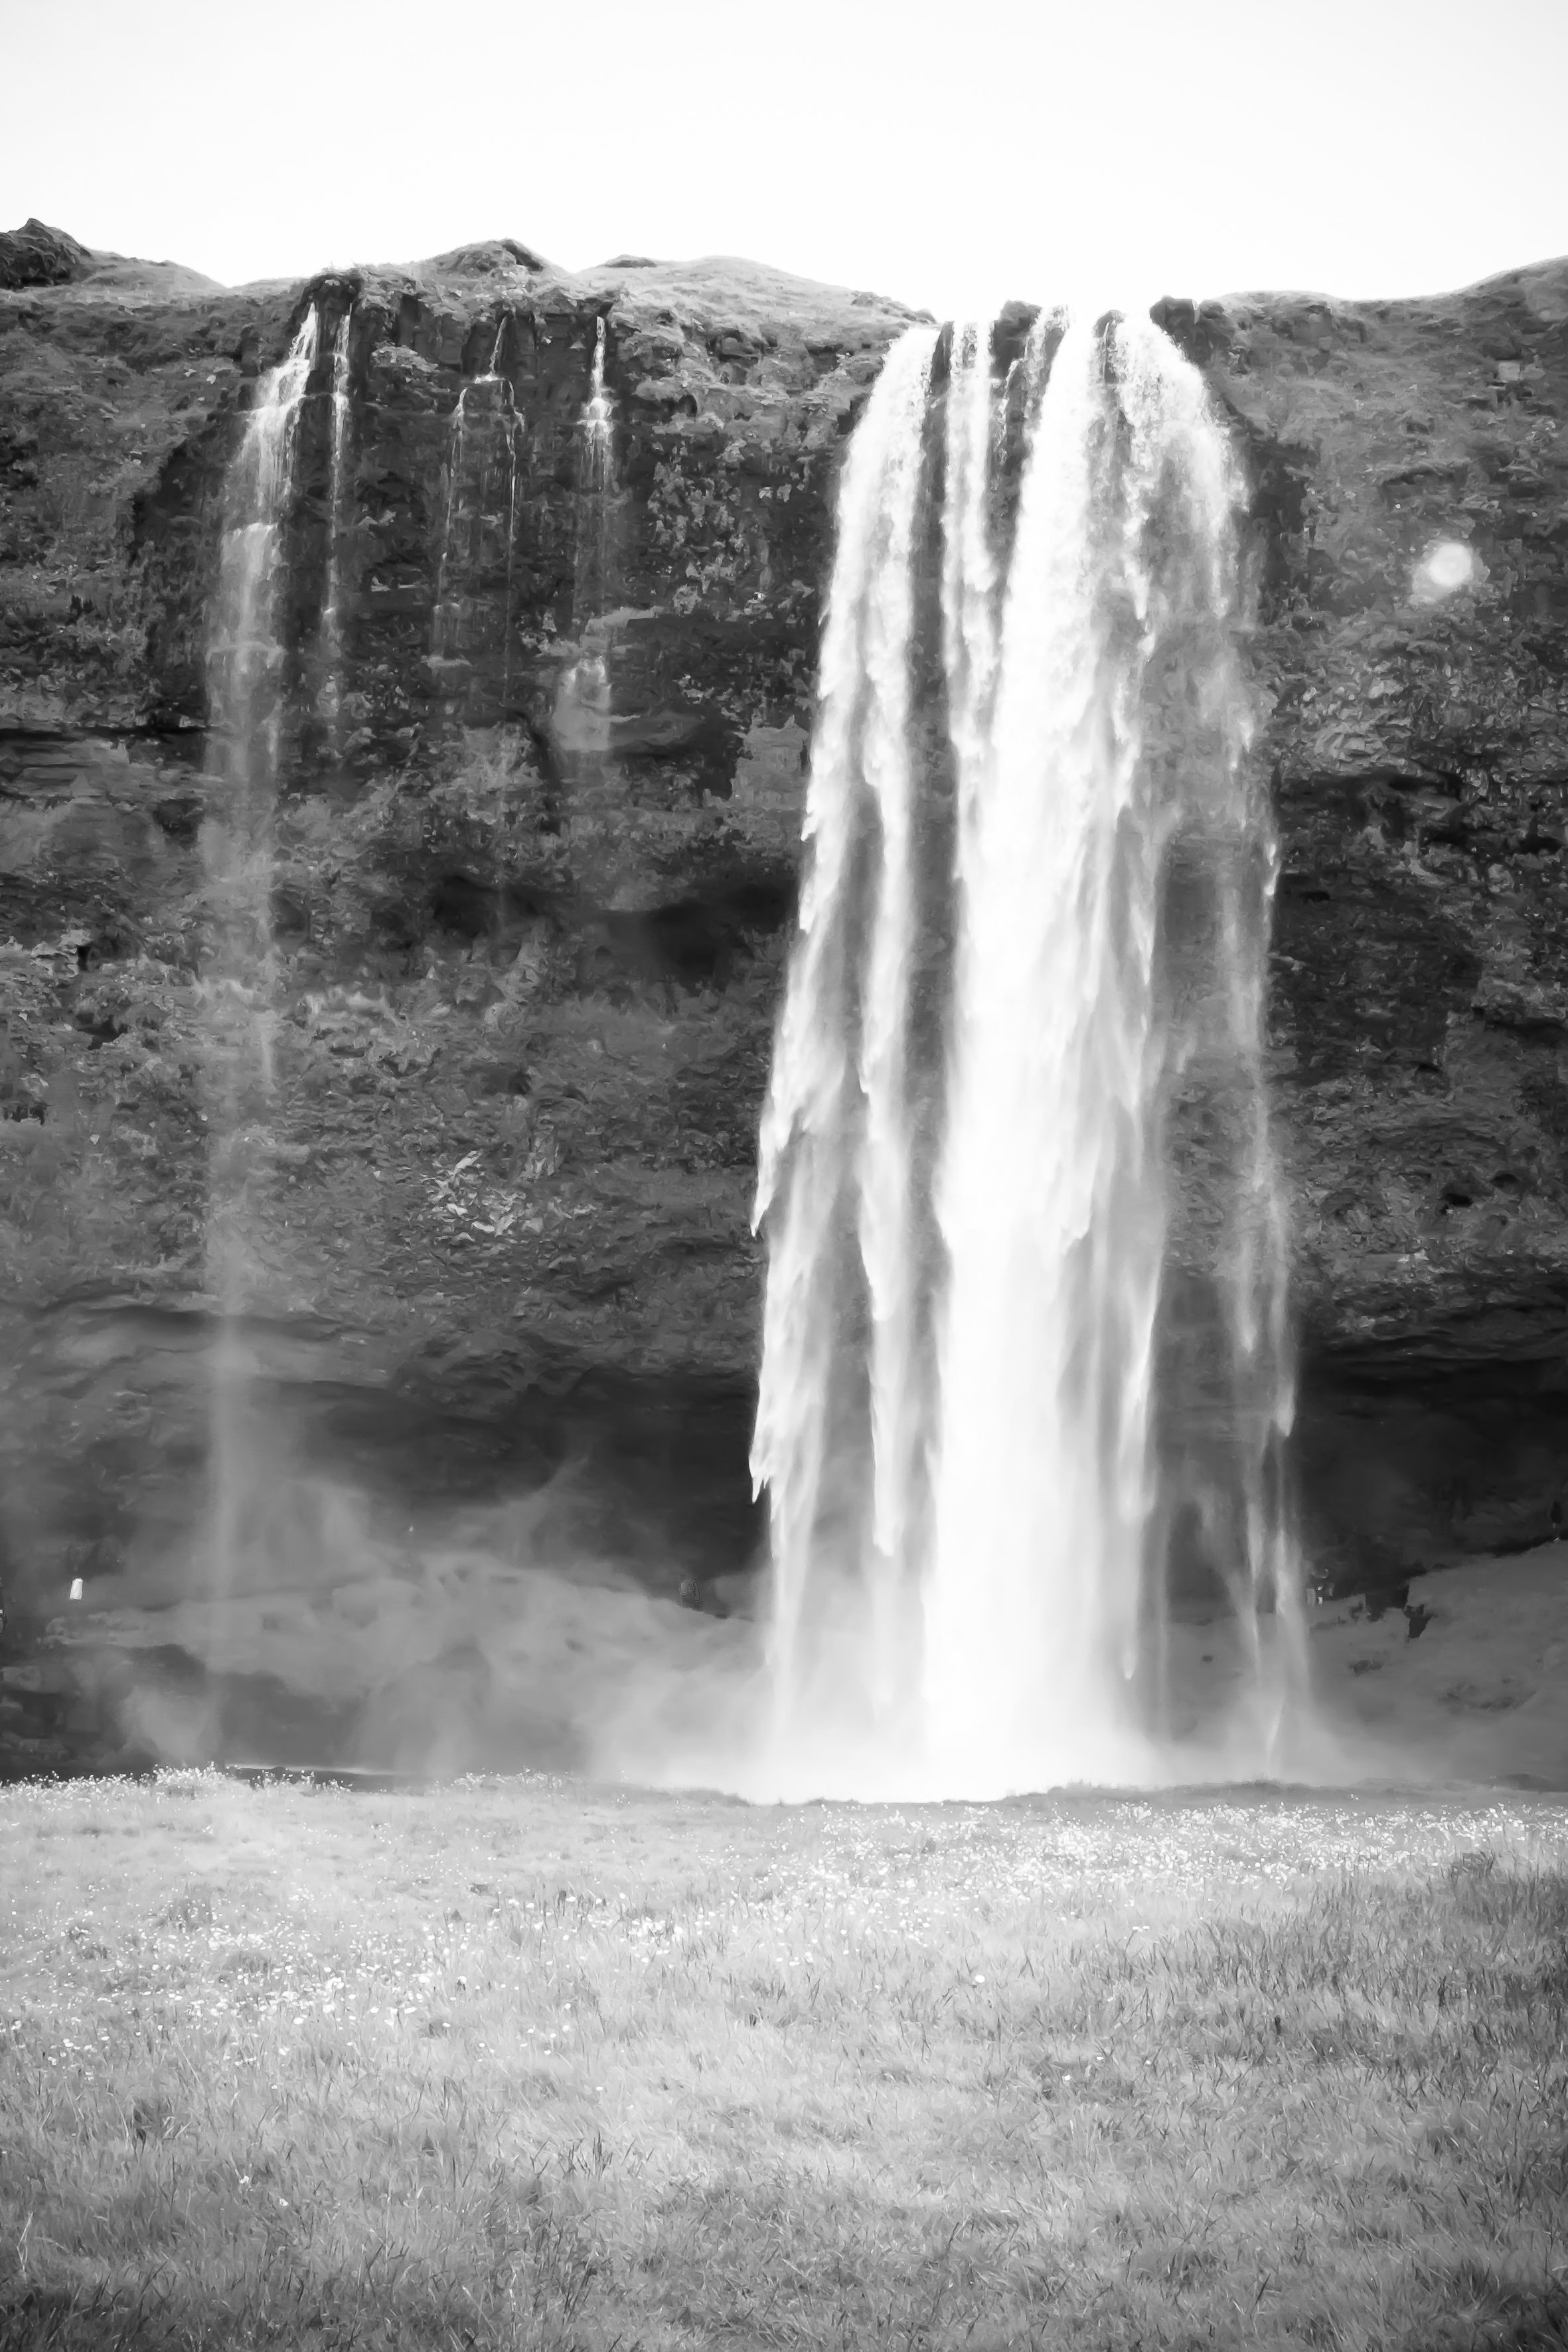
sea, water, rock, waterfall, black and white, travel, fujifilm, iceland, monochrome, body of water, bw, blackandwhite, blackwhite, is, ngc, wasserfall, fuji, water feature, fujixt1, fujix, noireblanc, seljalandsfoss, monochrome photography